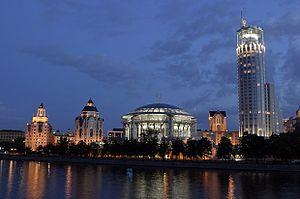
La Maison internationale de la musique de Moscou ou Maison de la musique est un équipement culturel situé à Moscou regroupant une salle de concert de 1 735 places, une salle de 575 places et un théâtre de 532 places. L'ensemble inauguré en 2003 constitue la salle attitrée du Philharmonique National de Russie, une nouvelle formation symphonique moscovite créée pour jouer dans la salle.